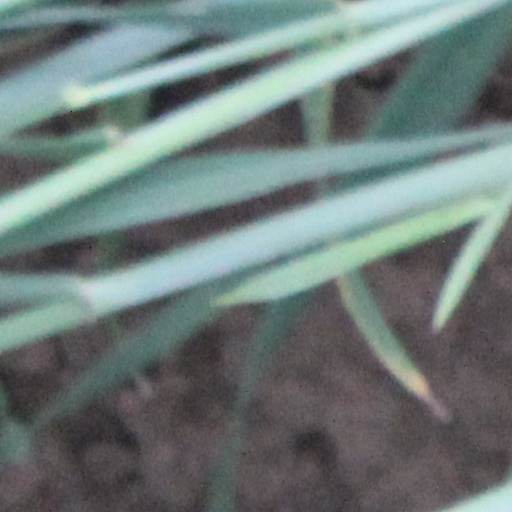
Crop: wheat